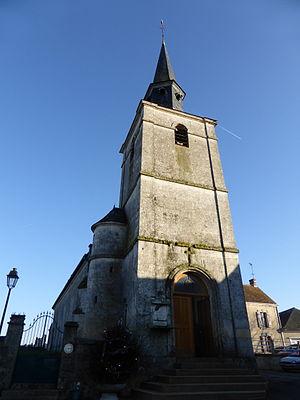
Église Saint-Ouen de Saint-Ouen-de-la-Cour, dans l'Orne.
Belforêt-en-Perche est, depuis le 1ᵉʳ janvier 2017, une commune nouvelle française située dans le département de l'Orne en région Normandie, peuplée de 1 678 habitants.
Saint-Ouen-de-la-Cour est une ancienne commune française, située dans le département de l'Orne en région Normandie, peuplée de 59 habitants, devenue le 1ᵉʳ janvier 2017 une commune déléguée au sein de la commune nouvelle de Belforêt-en-Perche.